Media Path Podcast

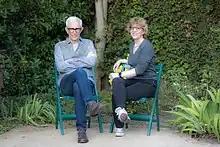

Their guests have included Rep. Adam Schiff, Henry Winkler, Ed Begley Jr., political writer Ira Shapiro, comedian Maz Jobrani, Grammy-winning songwriter Diane Warren, Double Dare (franchise) host Marc Summers, Saturday-morning TV producer Marty Krofft, Cindy Williams, Christopher Knight (actor), The Cowsills, Pat Boone, Keith Morrison, Butch Patrick, John Sebastian, The Cowsills, Peter Noone, Bill Medley, Gary Puckett, and Jan Perry, executive director of Shelter Partnership, which helps homeless people in Los Angeles.